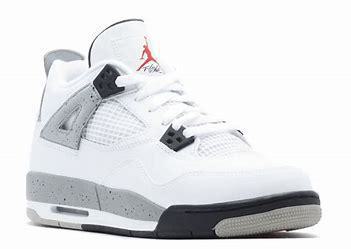
Brand: Jordan
Model: 4 Retro